Christine de Veyrac

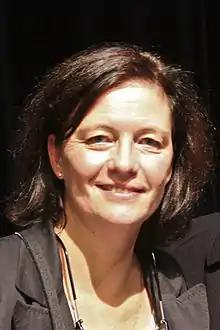
Christine de Veyrac

Christine de Veyrac (born 6 November 1959 in Toulouse) is a French politician who served as a Member of the European Parliament from 1999 until 2014. She is a member of the Union for a Popular Movement, which is part of the European People's Party.